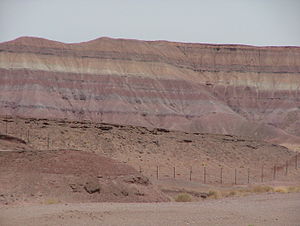
Painted Desert
De forskelligt farvede lag ses meget tydeligt på mange klipper i området.
Painted Desert er navnet på et farverigt ørkenområde i det nordlige Arizona, USA. Området strækker sig fra Grand Canyon mod sydøst til Petrified Forest National Park nær grænsen til New Mexico. Det meste af området ligger nord for Little Colorado River og befinder sig inden for grænserne af Navajo-reservatet.